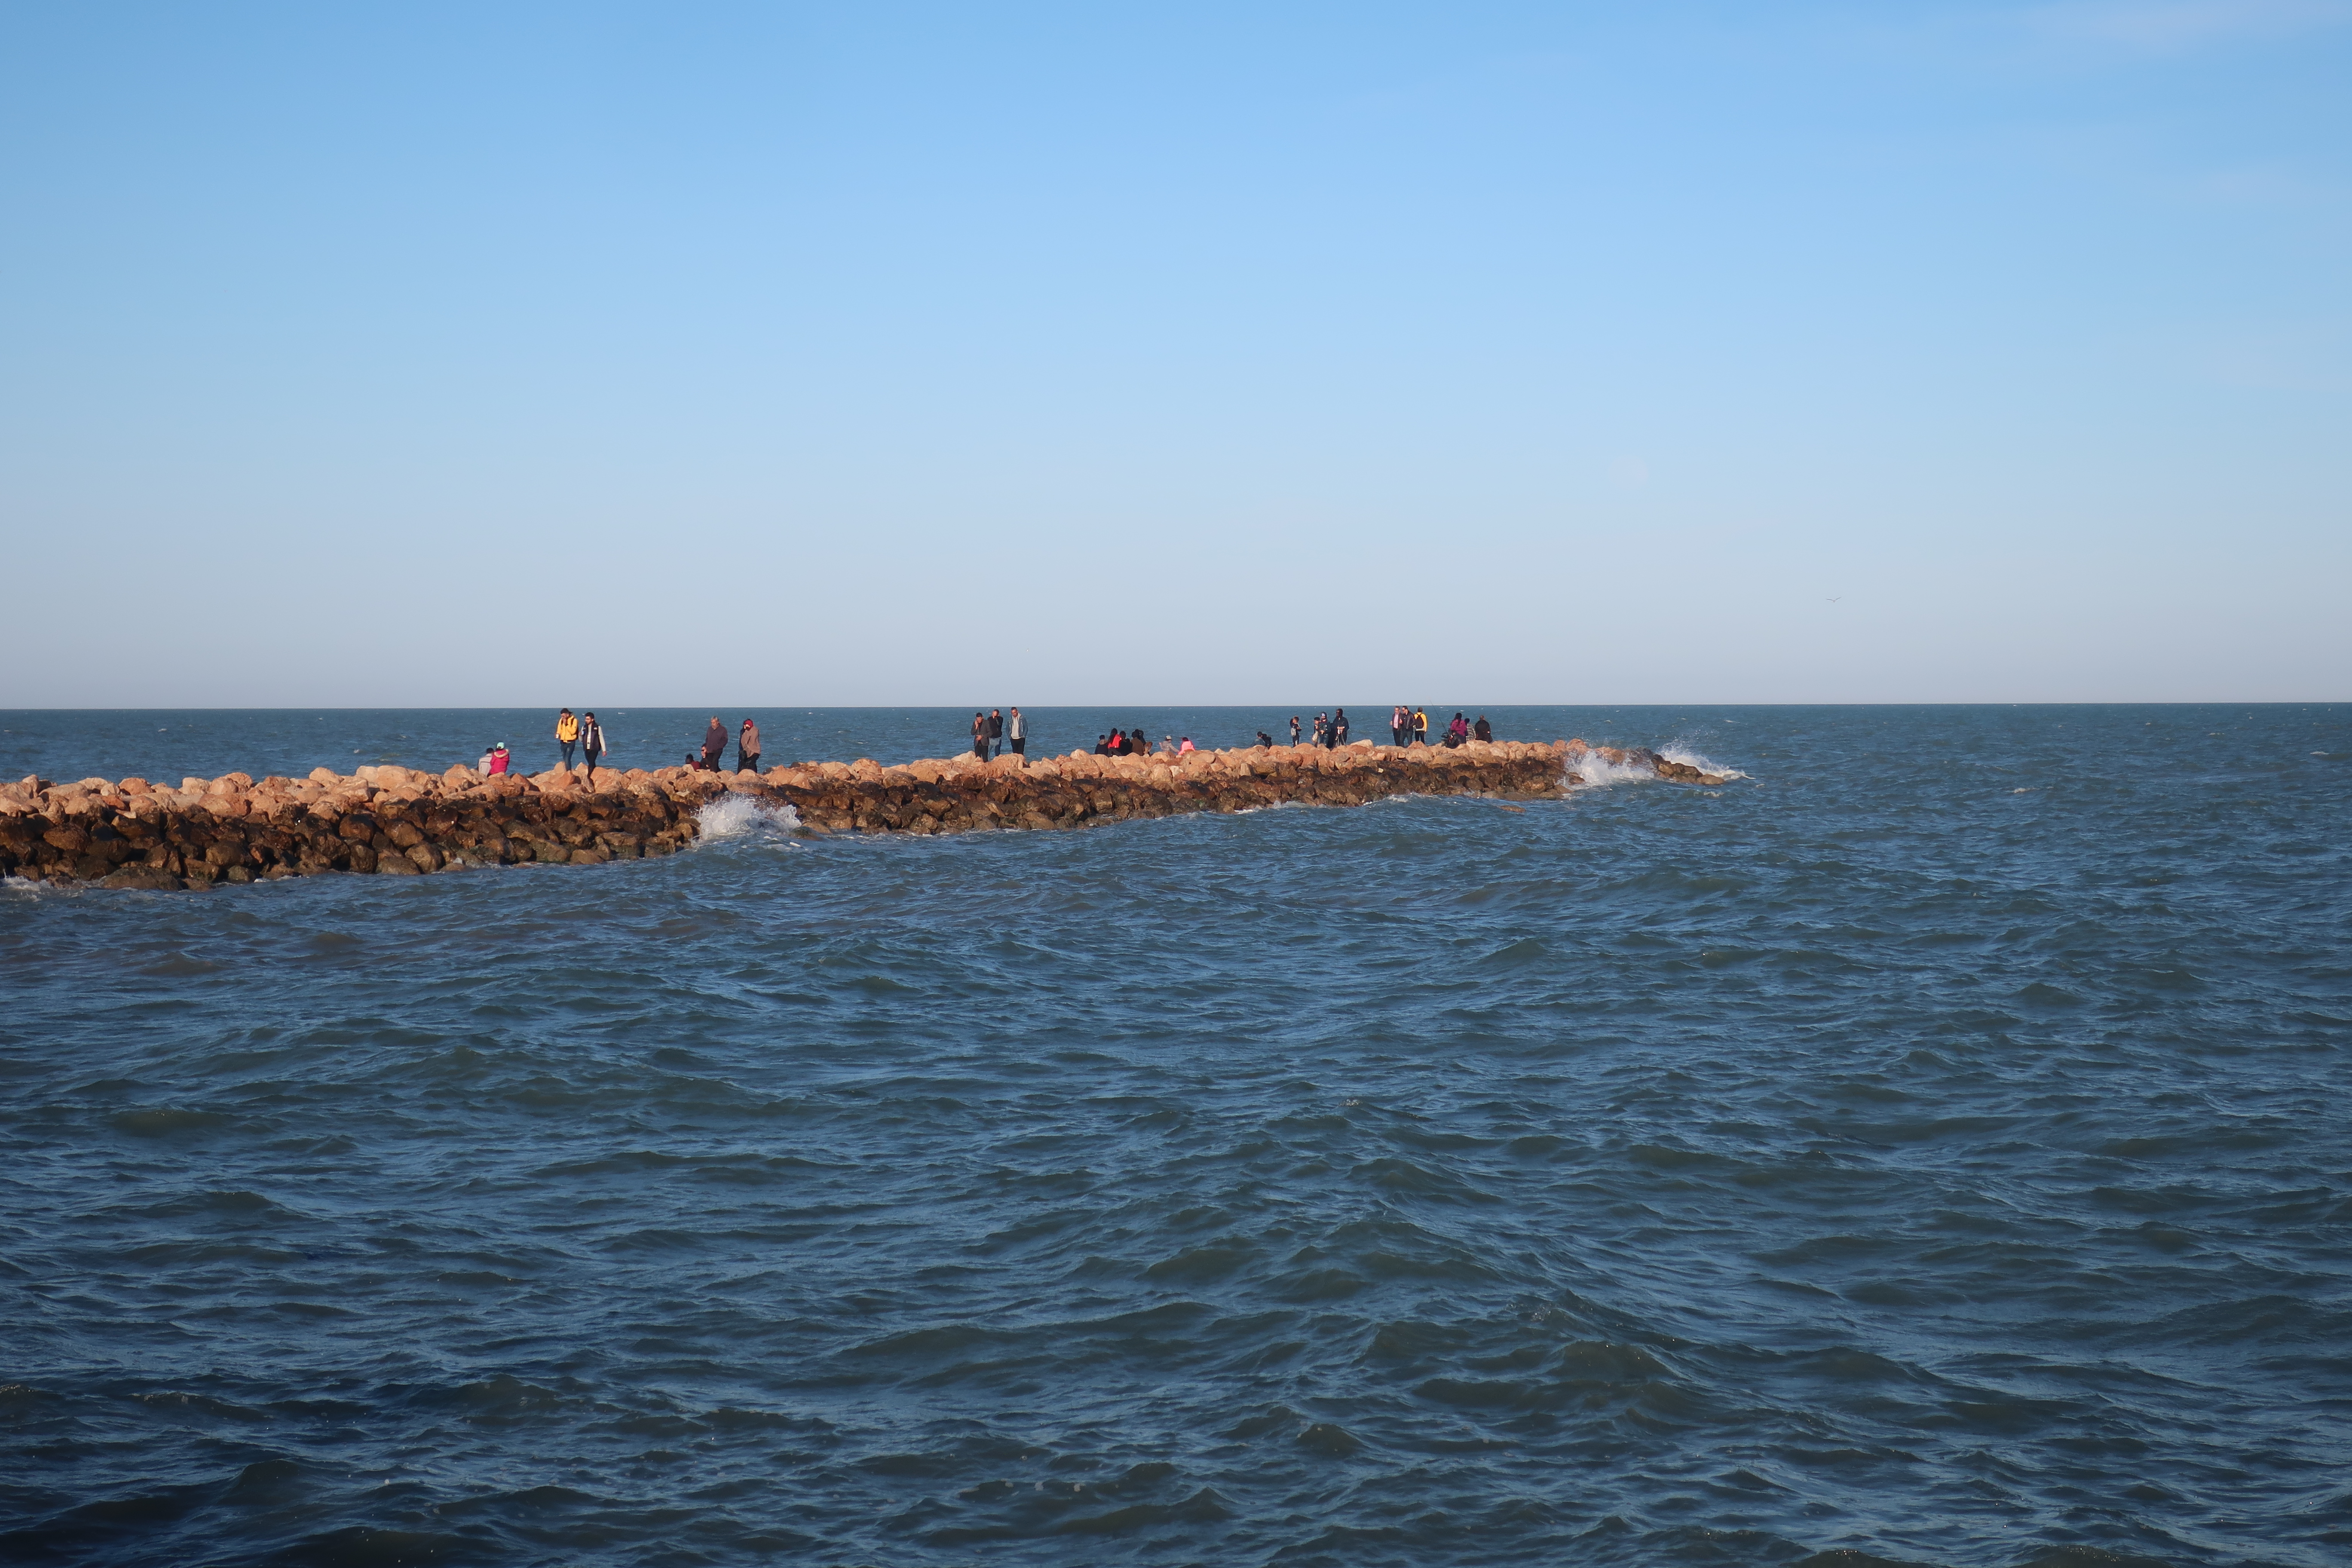
sea, beach, dock, boat, ship, vehicle, equipment, industrial, industry, port, waterway, crane, watercraft, fishing vessel, dredging, freight transport, water, sky, water resources, coastal and oceanic landforms, lake, horizon, wind wave, recreation, channel, coast, sound, ocean, event, travel, island, landscape, bay, wave, reservoir, tropics, boats and boating equipment and supplies, rock, inlet, evening, boating, leisure, tourism, water transportation, loch, cape